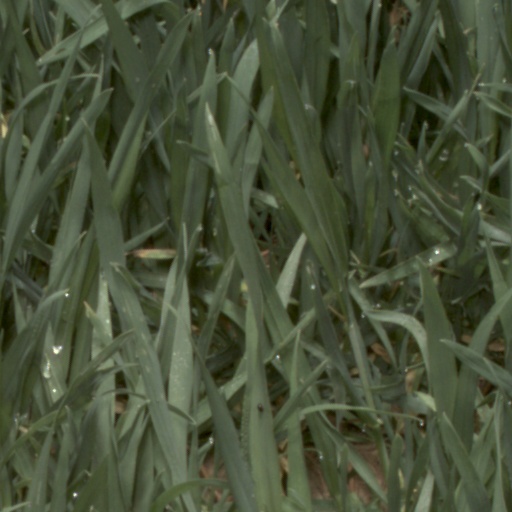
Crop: wheat